These 13

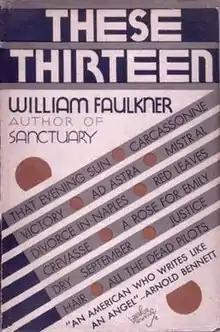
First edition cover

These 13 is a 1931 collection of short stories written by William Faulkner, and dedicated to his first daughter, Alabama, who died nine days after her birth on January 11, 1931, and to his wife Estelle. No longer in print, "These 13" is now a collector's item.